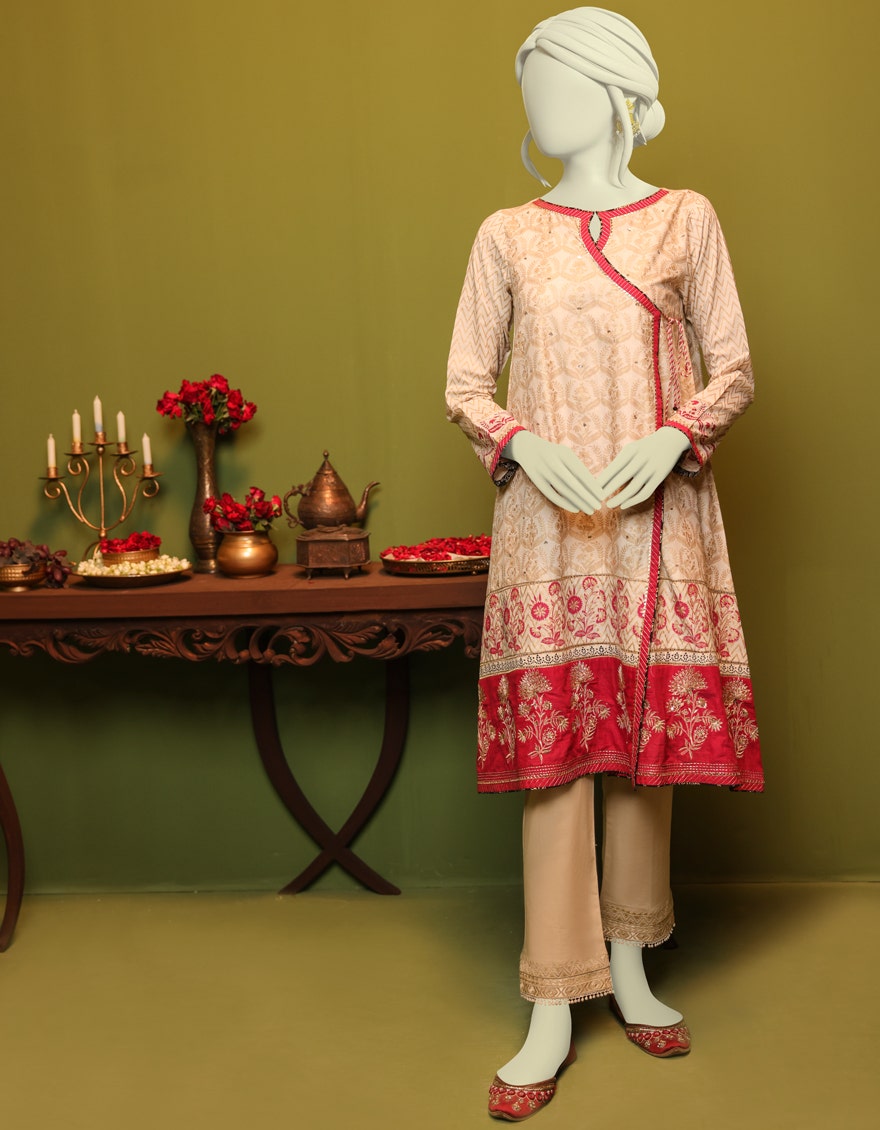
pink gold embroidered lawn suit